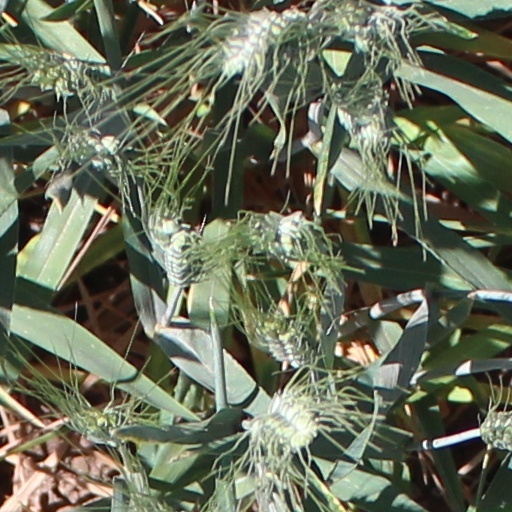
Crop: wheat